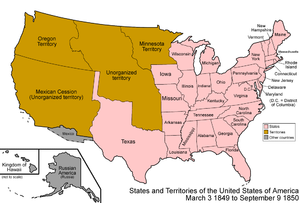
Stephen Arnold Douglas, né le 23 avril 1813 à Brandon, et mort le 3 mai 1861 à Chicago, est un homme politique américain et Avocat de l'Illinois. Il était l'un des candidats du Parti démocrate à la présidence lors des élections de 1860, remportées par le candidat républicain Abraham Lincoln. Douglas avait déjà battu Lincoln lors des élections de 1858 dans l'Illinois au Sénat des États-Unis, qui est connu pour les débats Lincoln - Douglas. Au cours des années 1850, Douglas était l'un des principaux défenseurs de la souveraineté populaire, qui estimait que chaque territoire devait être autorisé à déterminer s'il devait autoriser l'esclavage à l'intérieur de ses frontières. Douglas a été surnommé le «Petit Géant» parce qu'il était de petite taille physique, mais une figure puissante et dominante en politique.
Cet article retrace la chronologie de l'évolution territoriale des États-Unis. Il liste les modifications géographiques intérieures et extérieures de ce pays.
Cette page concerne des événements d'actualité qui se sont produits durant l'année 1849 du calendrier grégorien aux États-Unis.